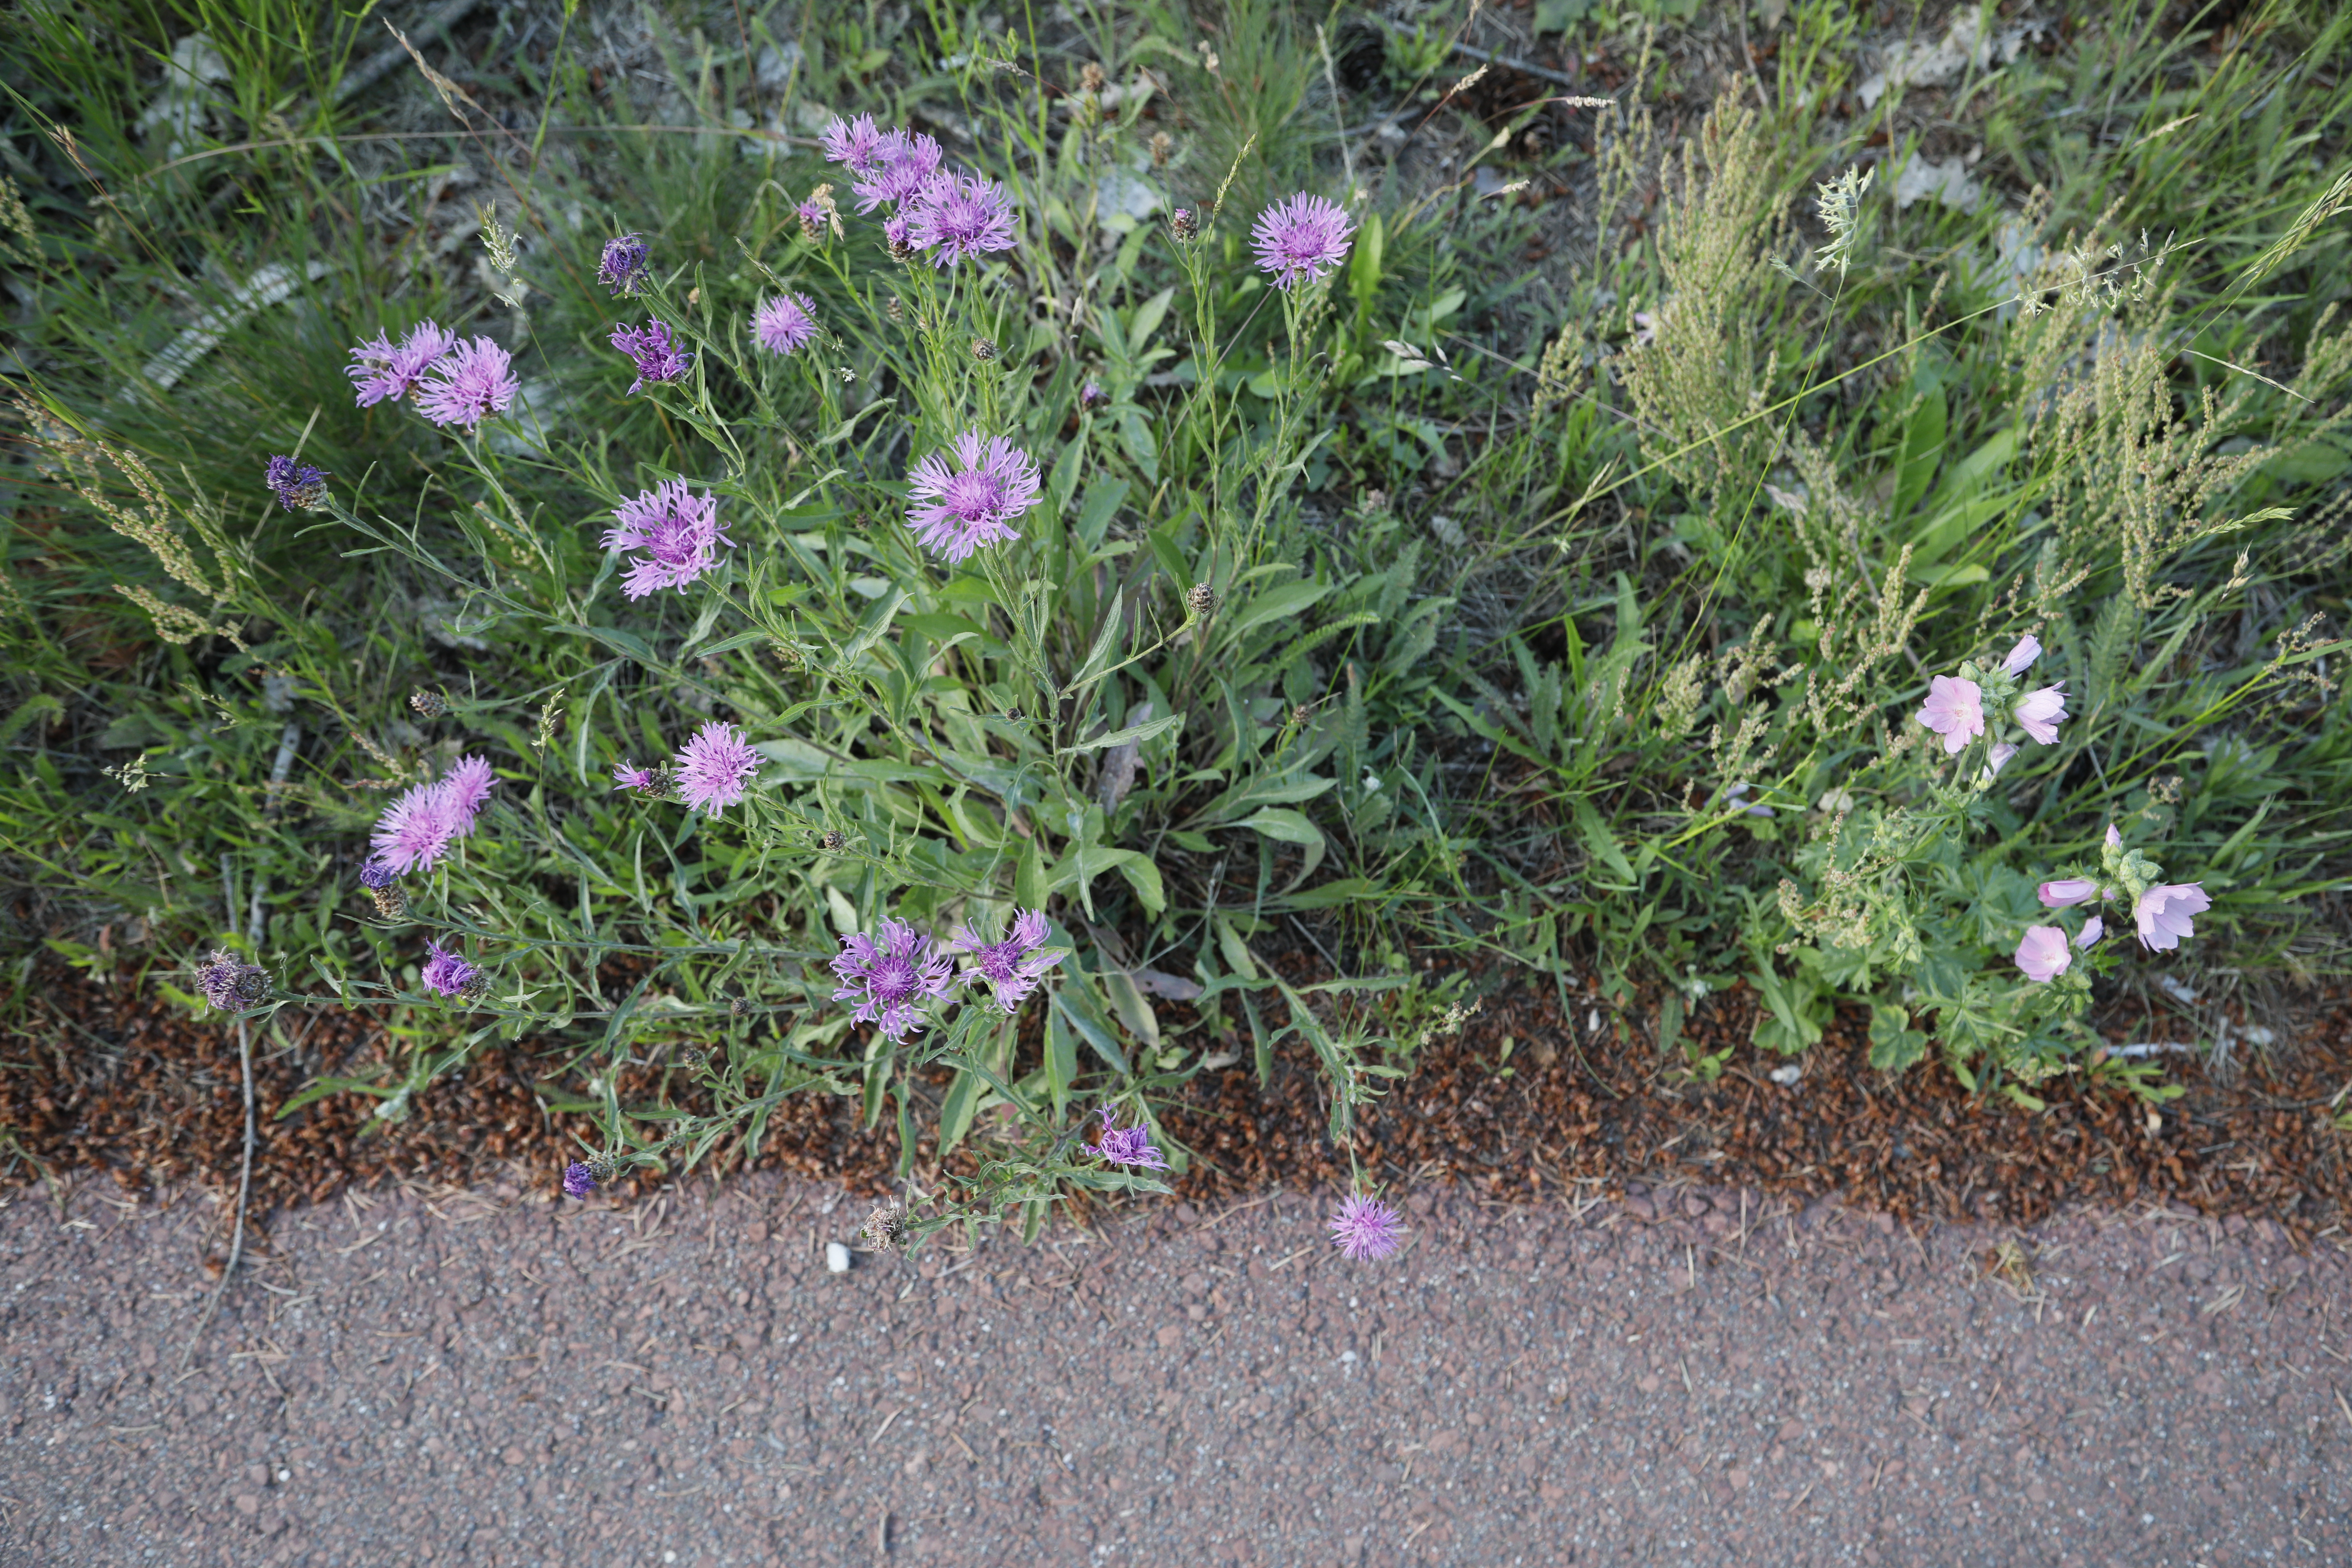
Plant species: Centaurea jacea, Malva alcea